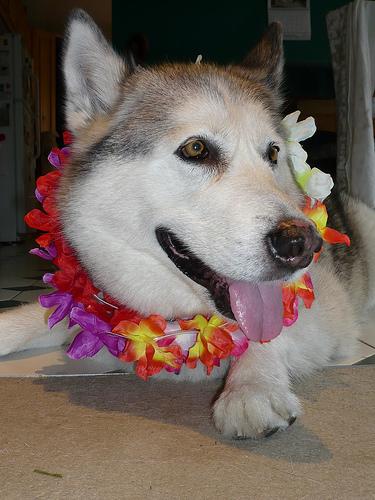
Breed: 1324-n000004-malamute